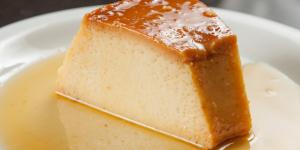
como hacer caramelo para flan